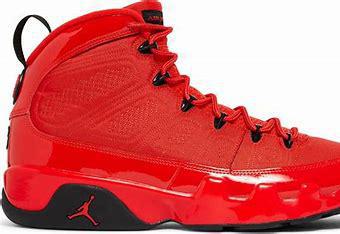
Brand: Jordan
Model: 9 Retro